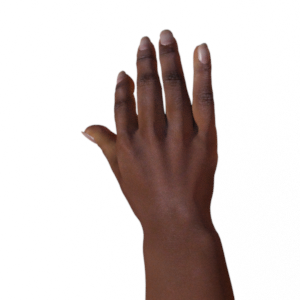
Label: paper